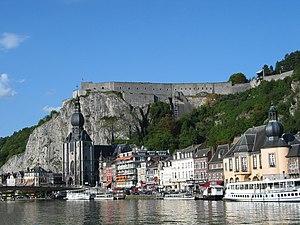
Dinant (Belgique), la collégiale Notre-Dame ou Saint-Perpète, la citadelle et la Meuse. This is a photo of a monument in Wallonia, number: 91034-CLT-0001-01